Kayan Berd

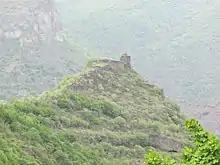
A photograph of Kayan Berd from 2016

Kayan Berd (also known as "Kayanberd" or "Dsevank", or ) is a fortress and a former monastery of the Armenian Apostolic Church in the province of Lori in Northern Armenia.